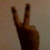
The image shows a hand gesture representing the number 2 in Indian Sign Language.